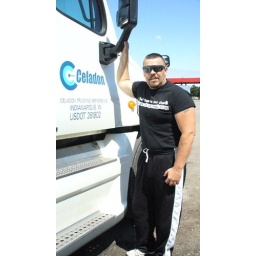
standing by my truck